James A. Graham (Medal of Honor)

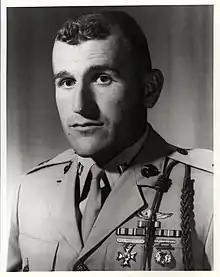
James A. Graham, Medal of Honor recipient

Captain James Albert Graham (August 25, 1940 – June 2, 1967) was a United States Marine who was posthumously awarded the highest U.S. military honorthe Medal of Honor for his heroism and sacrifice of life in June 1967, during the Vietnam War.